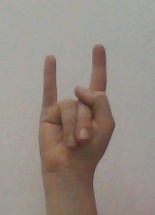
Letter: la